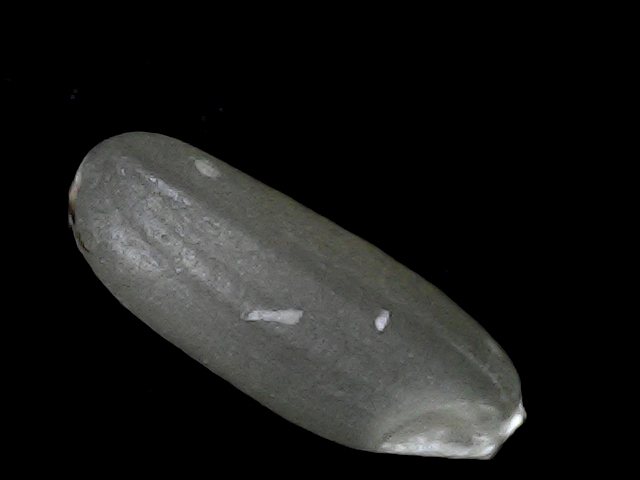
Rice variety: BD30